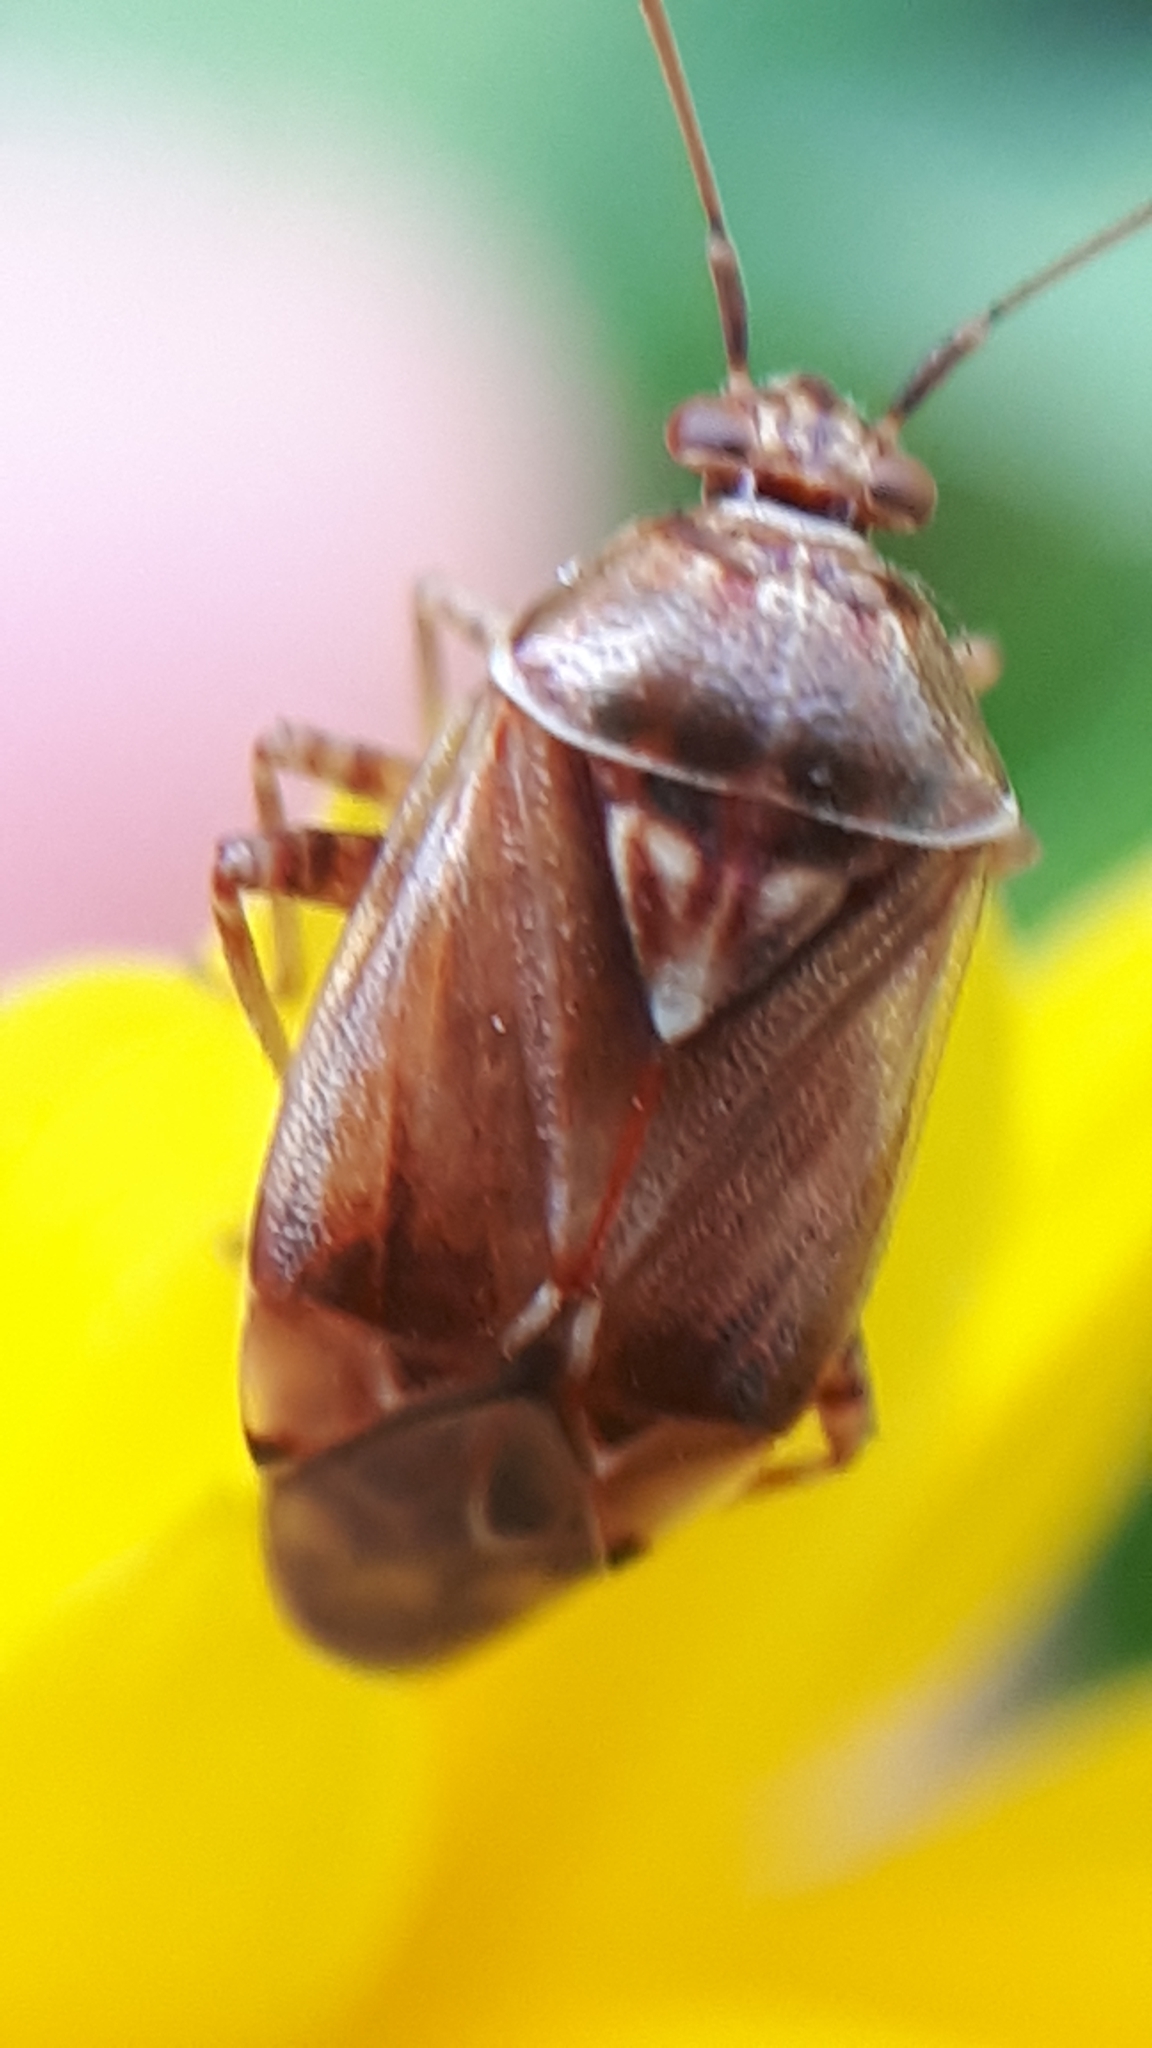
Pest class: lygus_bug